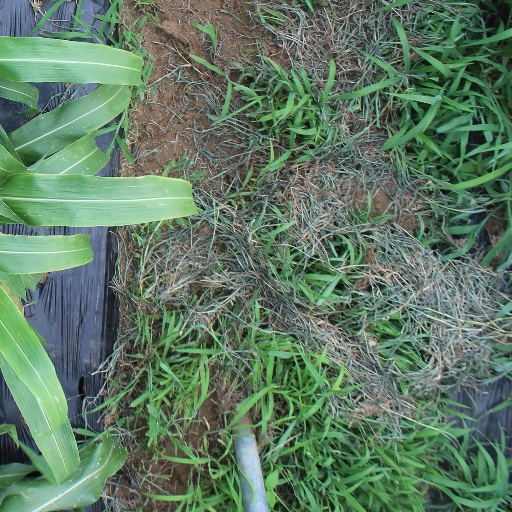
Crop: sorghum